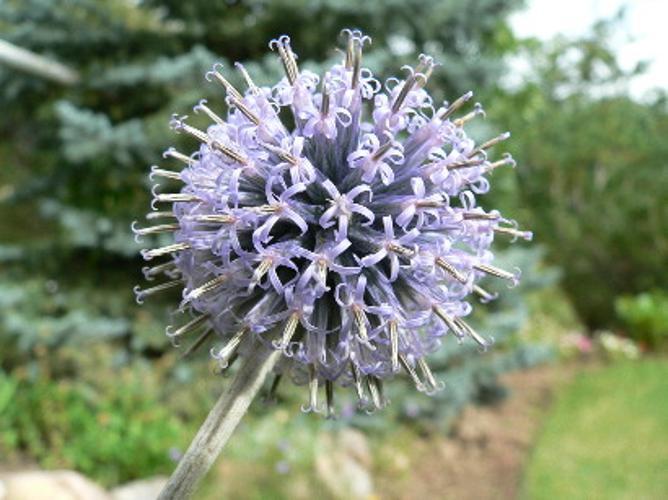
Label: globe thistle